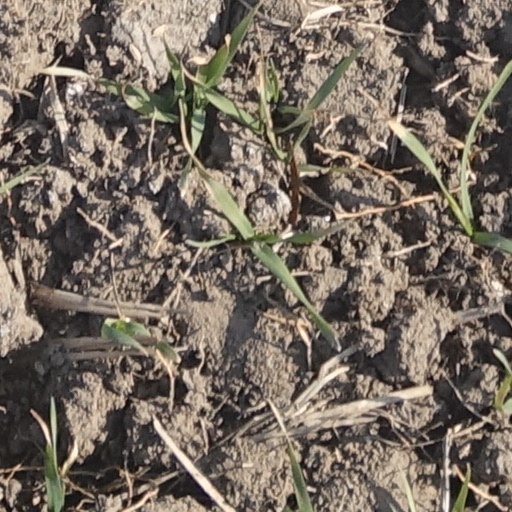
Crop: wheat